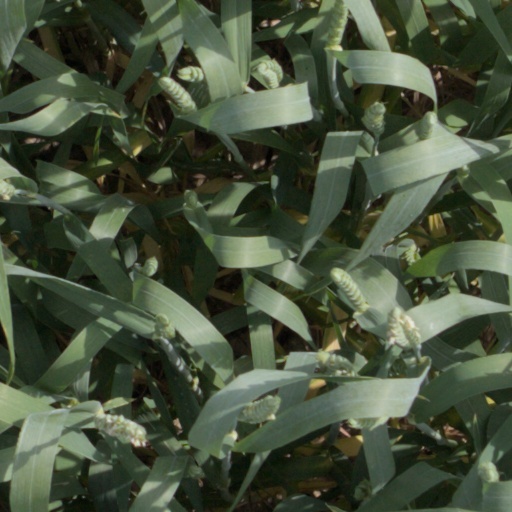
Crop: wheat